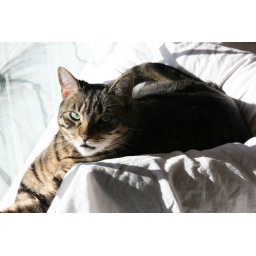
Fred's last time in his favorite spot on the back of the couch in the front window in the front of our house.